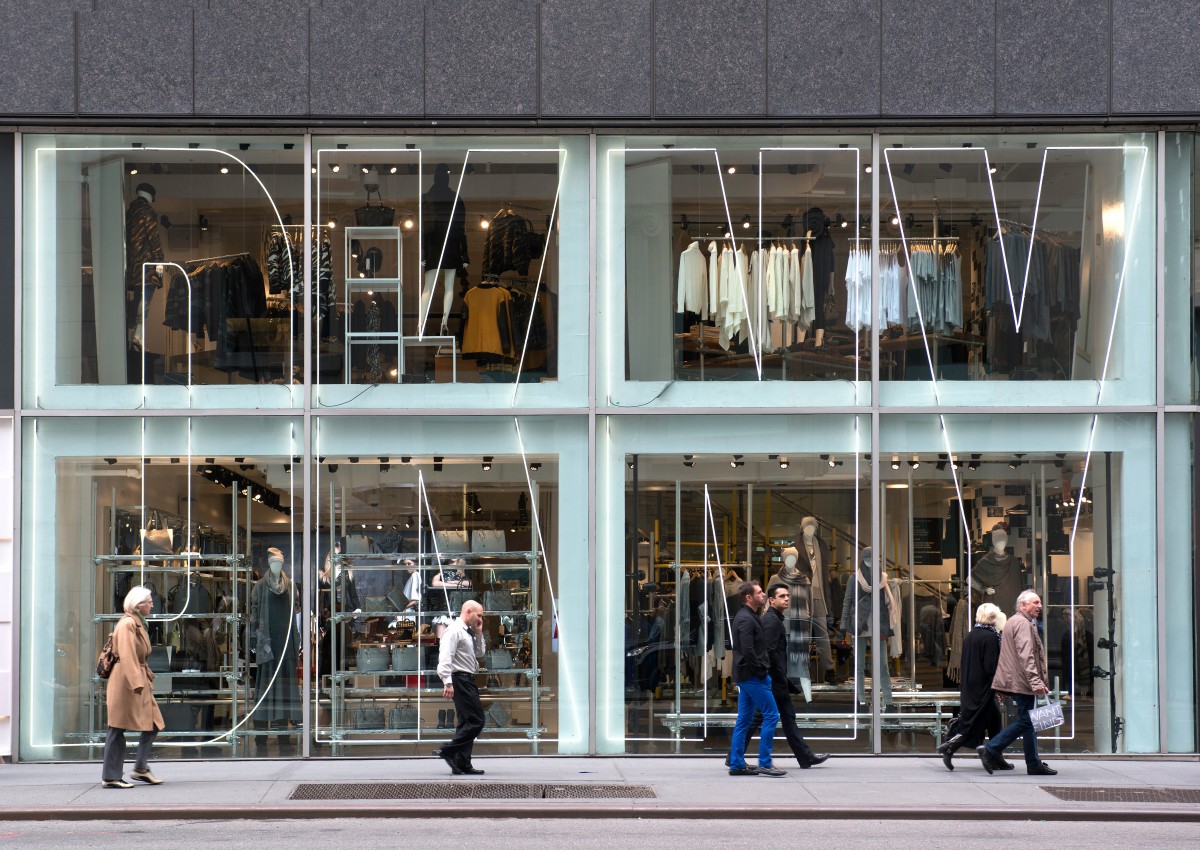
Tags: facade, interior design, boutique, tourist attraction, retail, shopping mall, display window